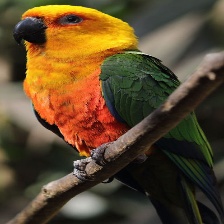
Species: JANDAYA PARAKEET
Scientific name: ARATINGA JANDAYA